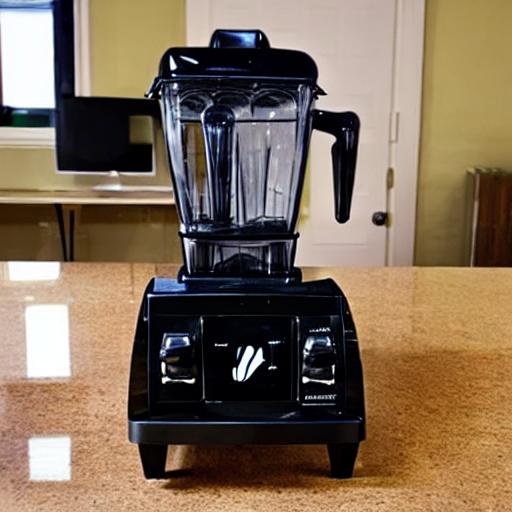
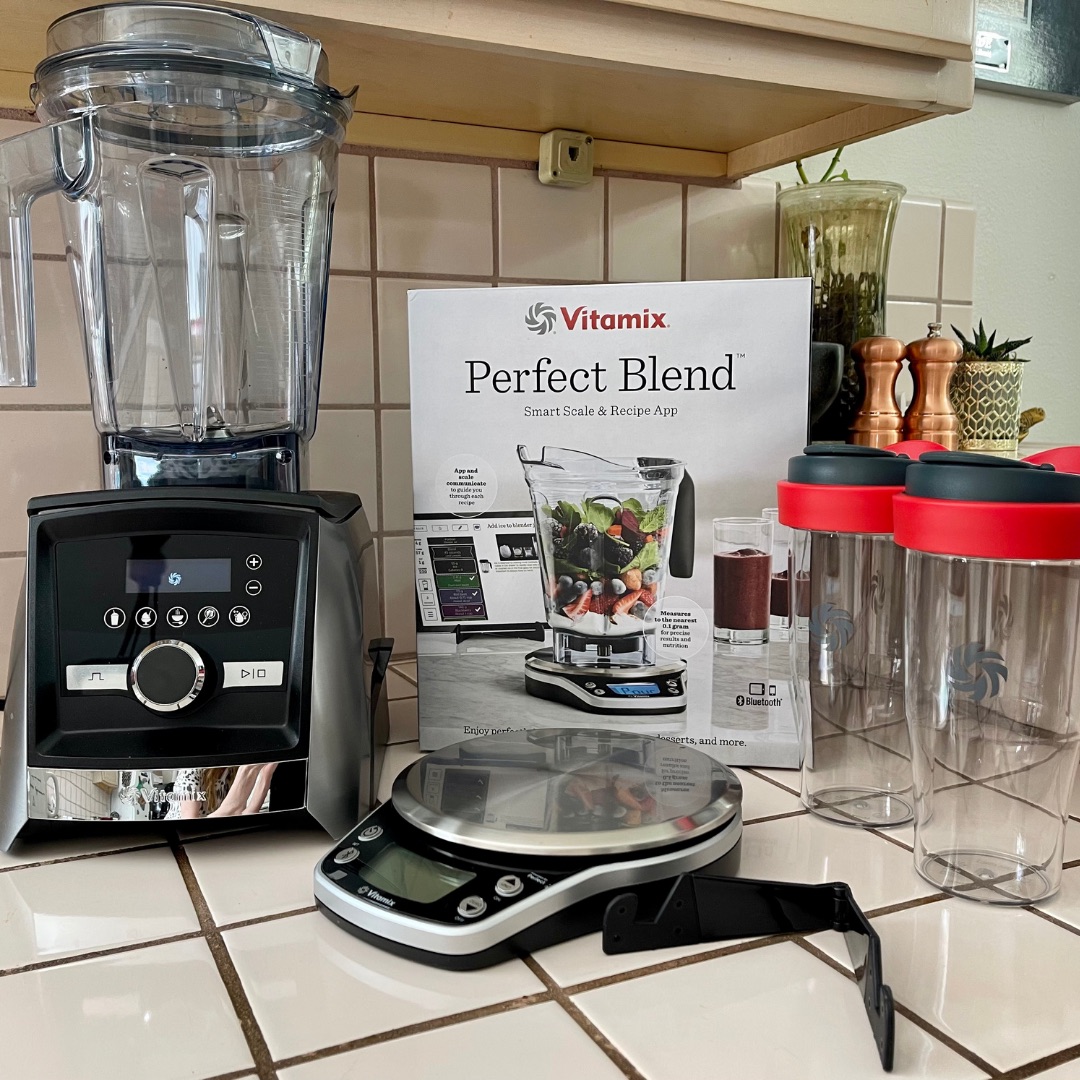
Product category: items_blender
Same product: no